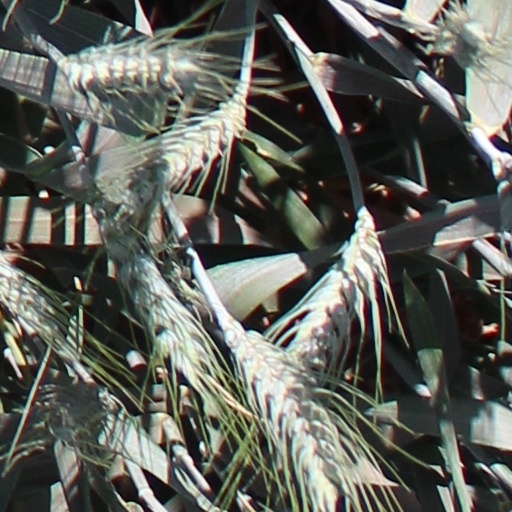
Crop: wheat